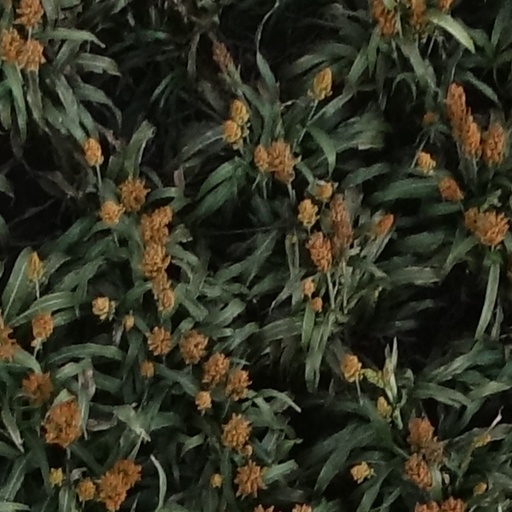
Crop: sorghum